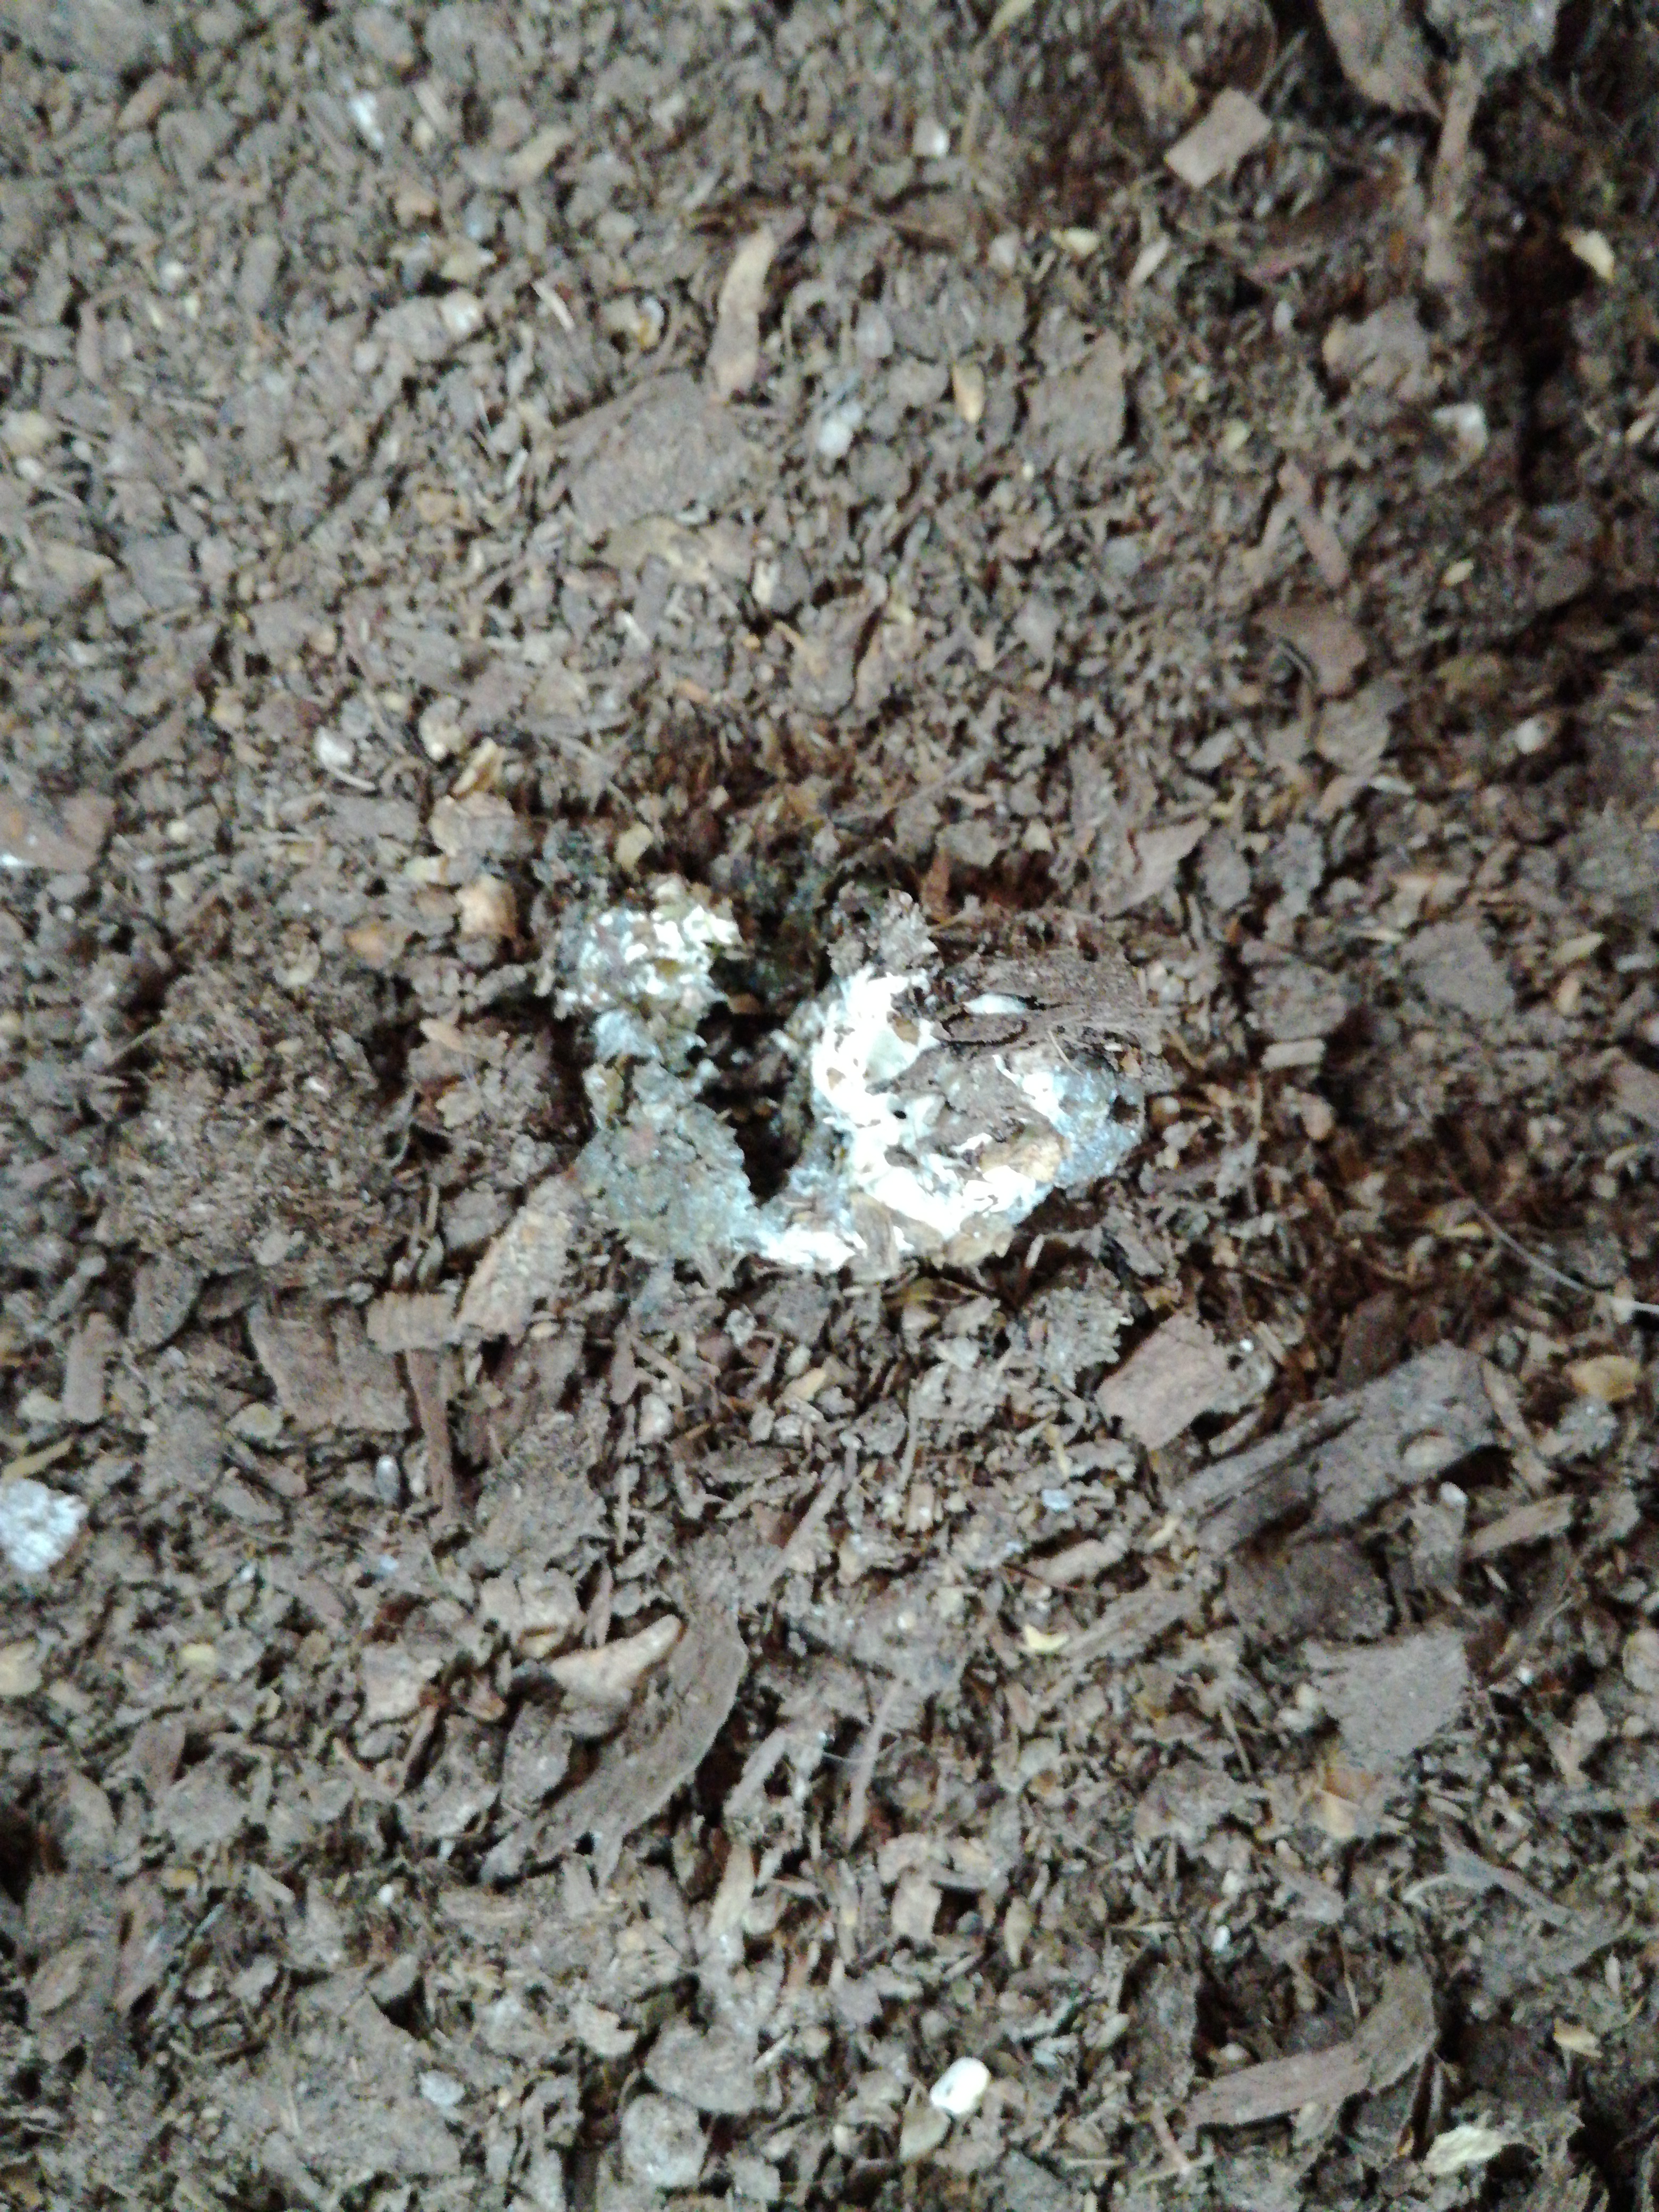
PCR-confirmed diagnosis: Coccidiosis